Shattered Sun

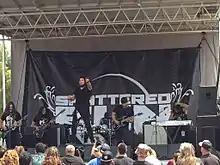
Shattered Sun performing in Chula Vista, CA during the 2015 Rockstar Energy Drink Mayhem Festival

Shattered Sun is an American metalcore band from Alice, Texas, formed in July 2005.